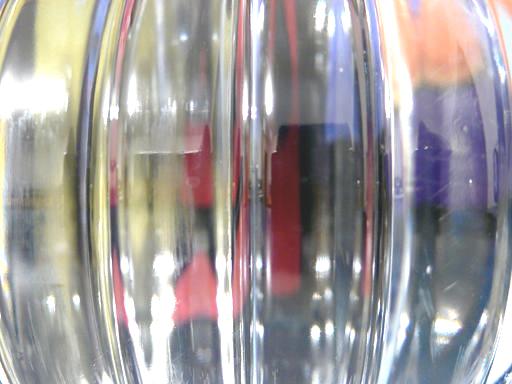
Material: glass